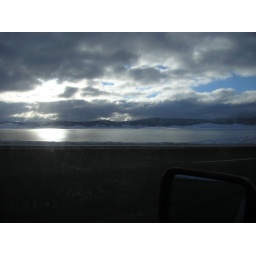
low clouds over the lake